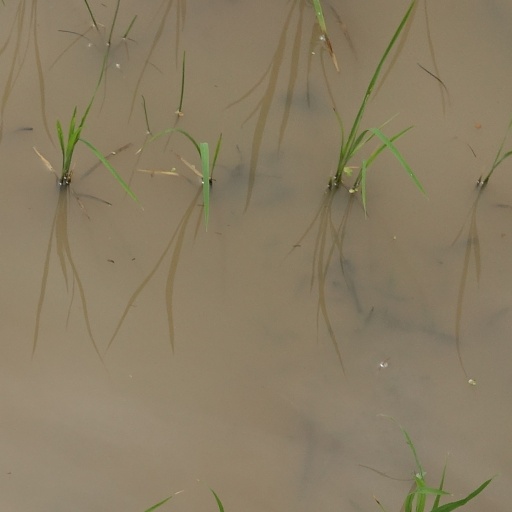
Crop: rice